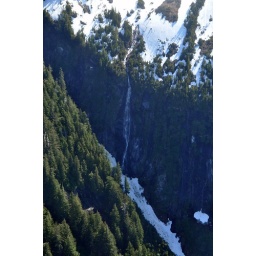
View through the window of a DeHavilland Beaver floatplane flying over Ketchikan, Alaska.